Abram Glenn House

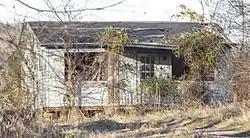
Abram Glenn House

The Abram Glenn House is a property in Triune, Tennessee that was listed on the National Register of Historic Places in 1988. It dates from c.1815.